Stanley Clarke

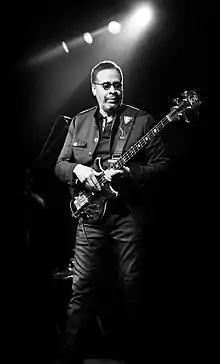
Stanley Clarke at Leverkusener Jazztage (Germany), November 7, 2016

Stanley Clarke (born June 30, 1951) is an American bassist, composer and founding member of Return to Forever, one of the first jazz fusion bands. Clarke gave the bass guitar a prominence it lacked in jazz-related music. He is the first jazz-fusion bassist to headline tours, sell out shows worldwide and have recordings reach gold status.